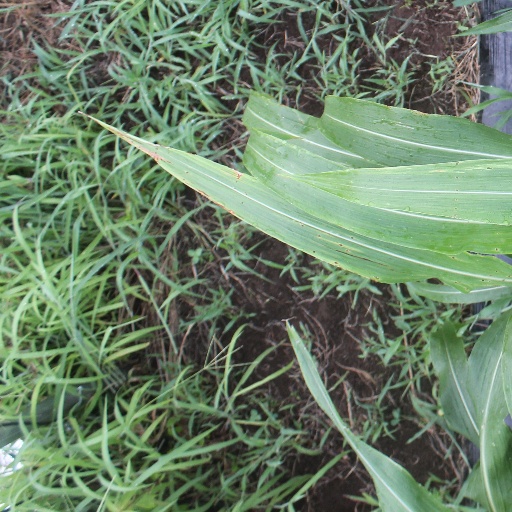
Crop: sorghum